Auricon

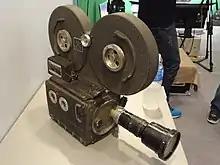
Auricon PRO-600 Special with 12–120mm Angenieux Zoom Lens and 400 foot magazine

The History of Auricon begins in New York City. Some of this history is inferred from the collection of patents filed by the trio in the 1930s. John Maurer worked at RCA Labs in New Jersey on sound recording technology in the early 1930s. Eric Berndt was a camera designer in NYC whose business card read: “Specialist in the Design and Building of Special Motion Picture Equipment” and “Formerly with RCA Photophone Research Dept.”